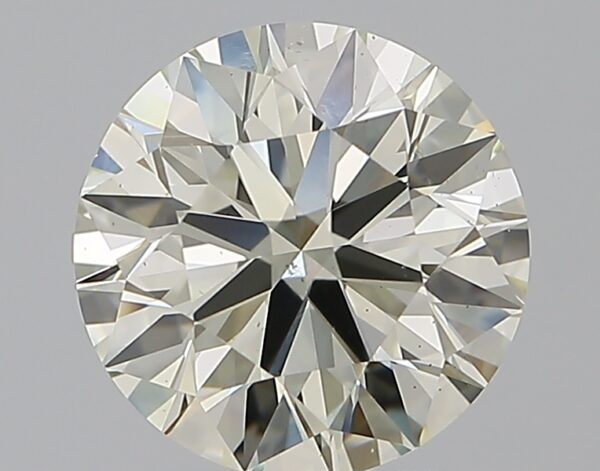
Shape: round
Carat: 2.2
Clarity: VS2
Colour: N
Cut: EX
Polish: EX
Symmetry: EX
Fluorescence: F
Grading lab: GIA
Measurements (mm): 8.25 x 8.3 x 5.16